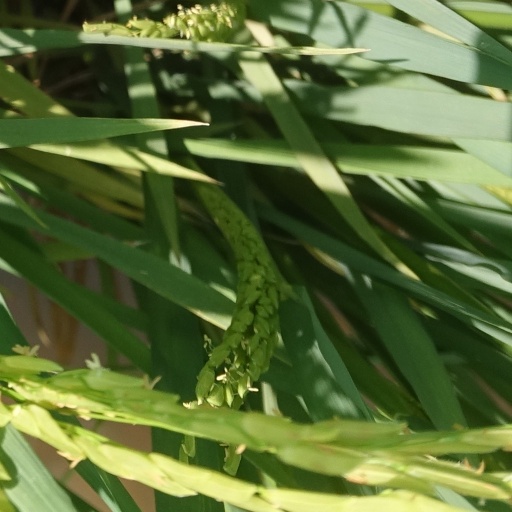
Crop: rice